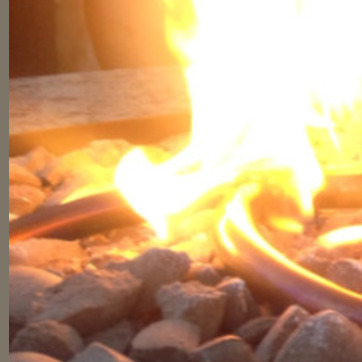
Material: other